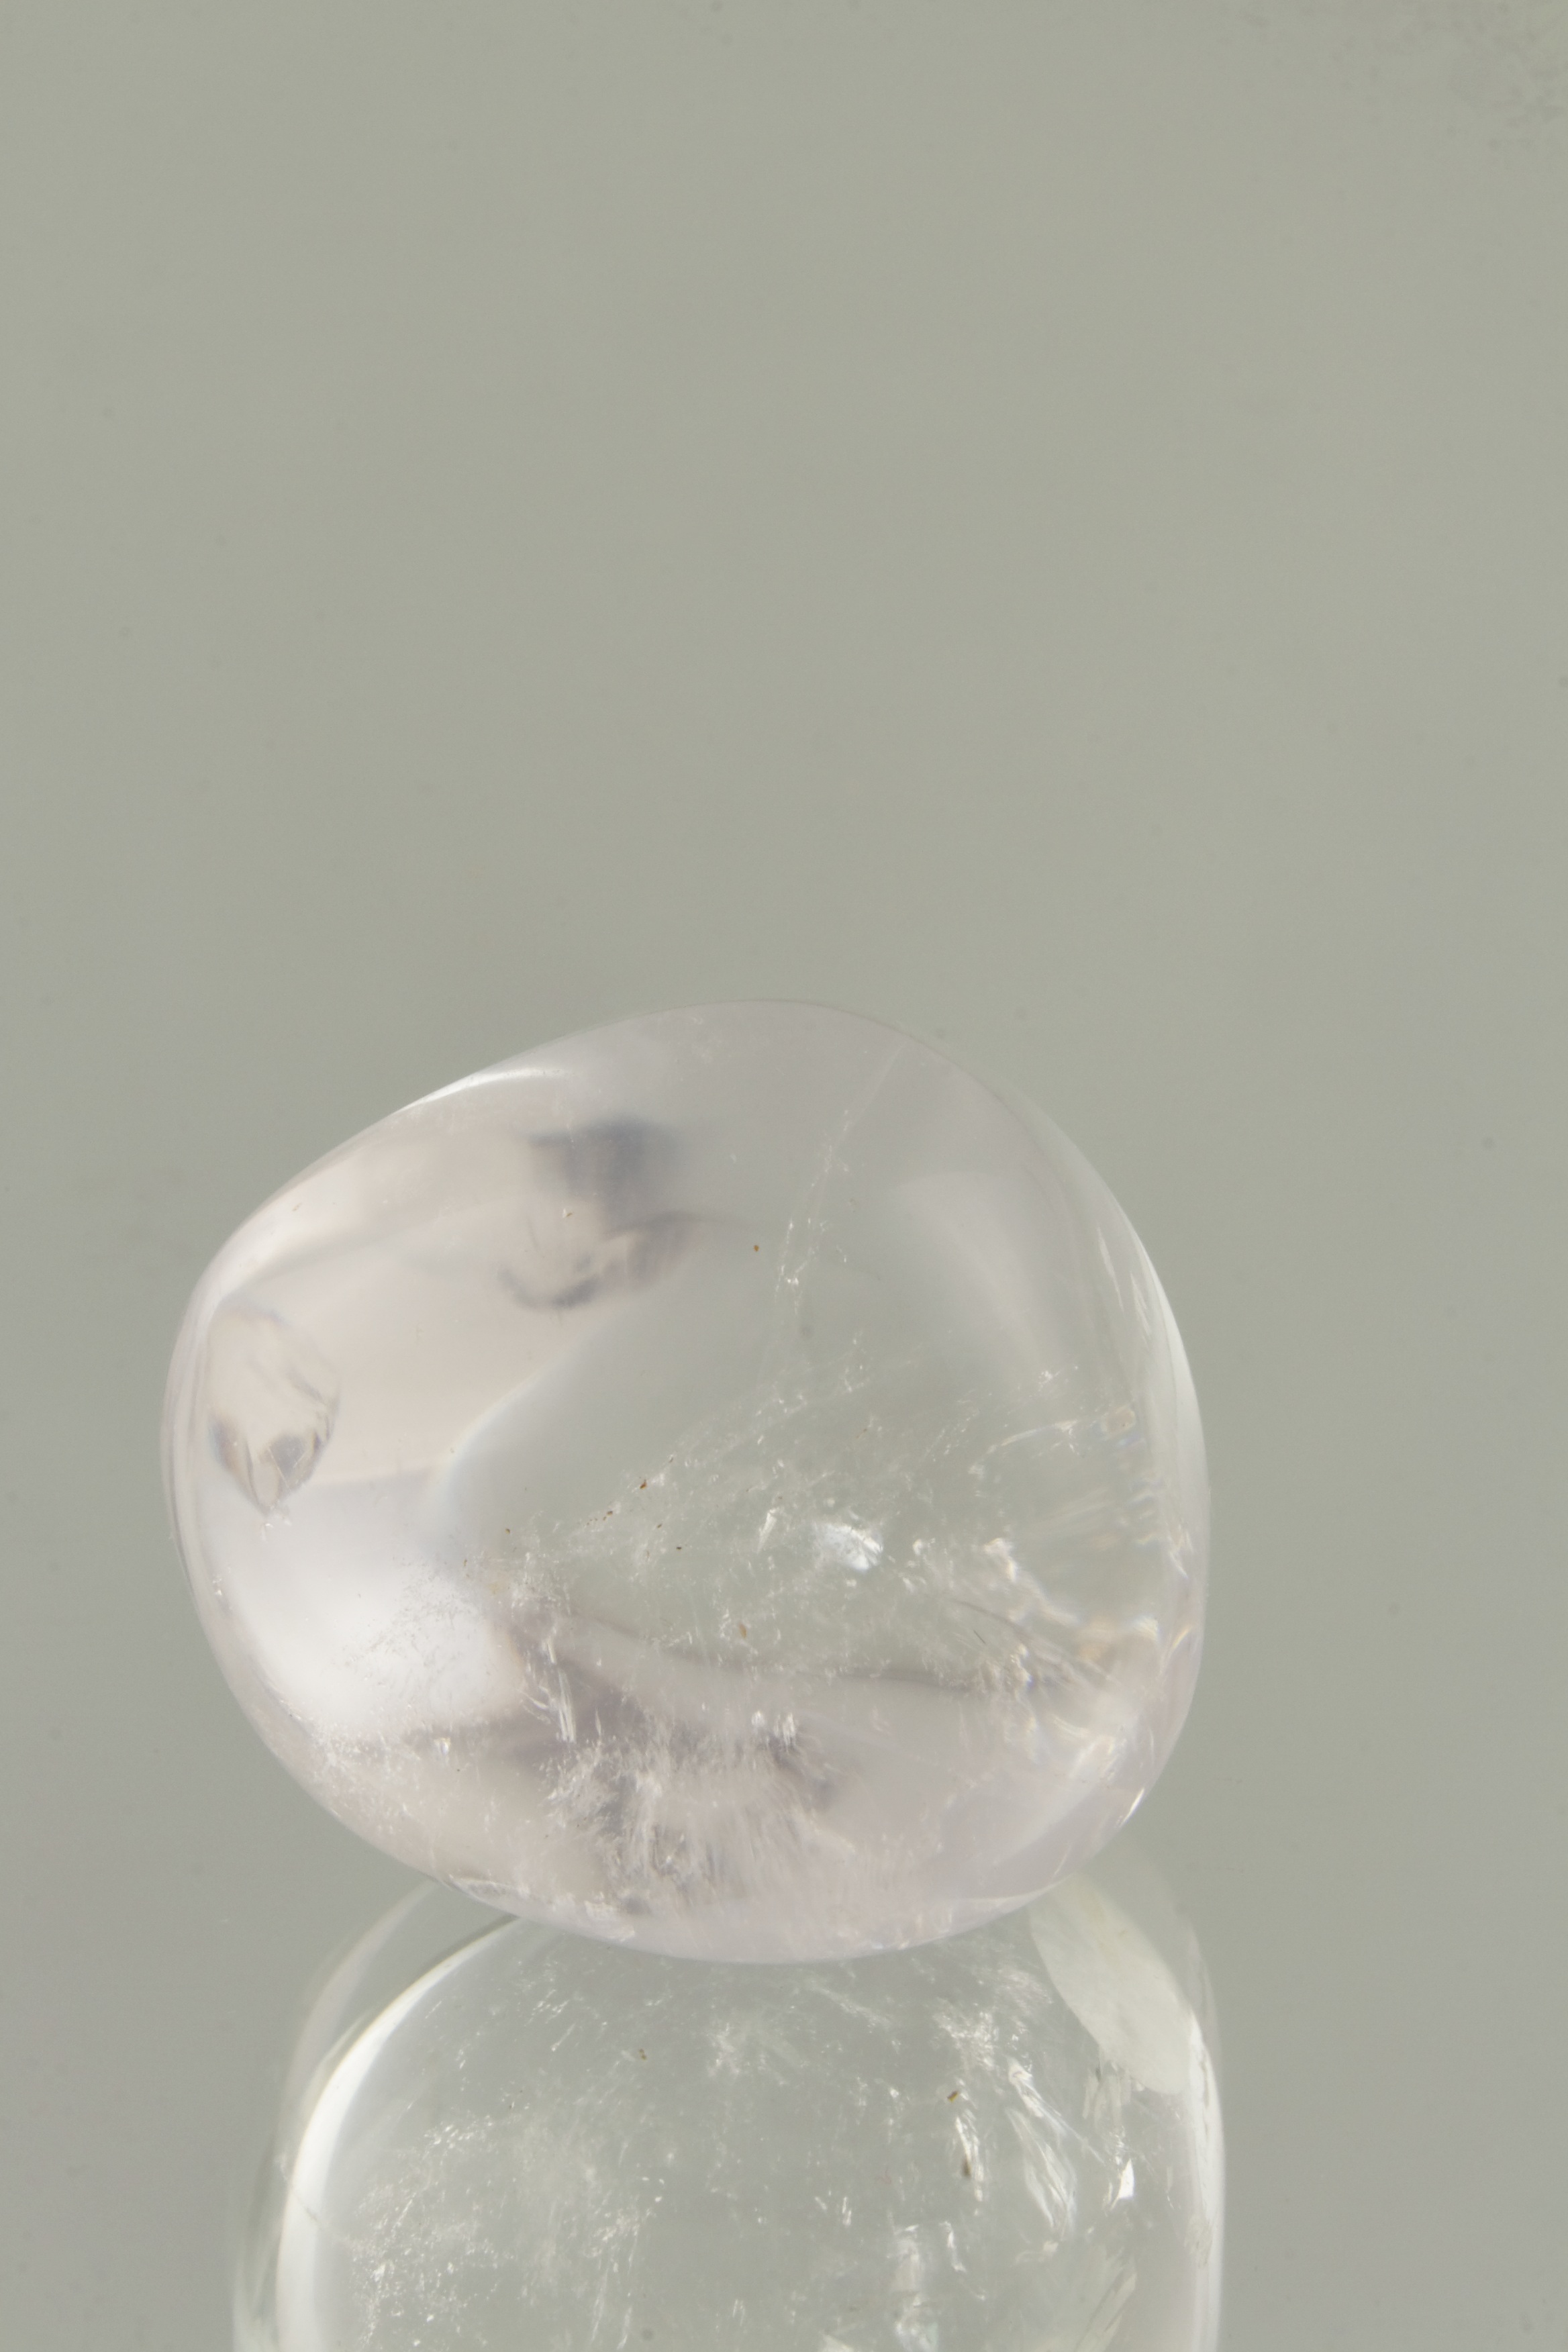
glass, stone, material, jewellery, silver, gem, crystal, gemstone, mineral, quartz, healing stone, fashion accessory